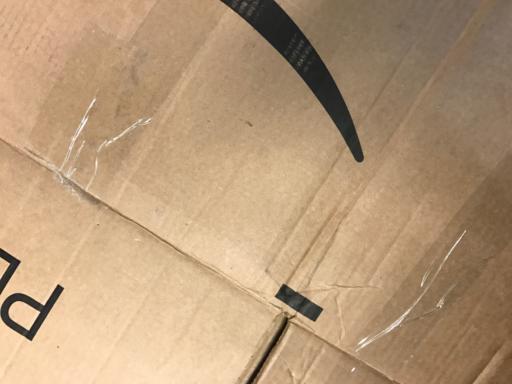
Waste category: cardboard